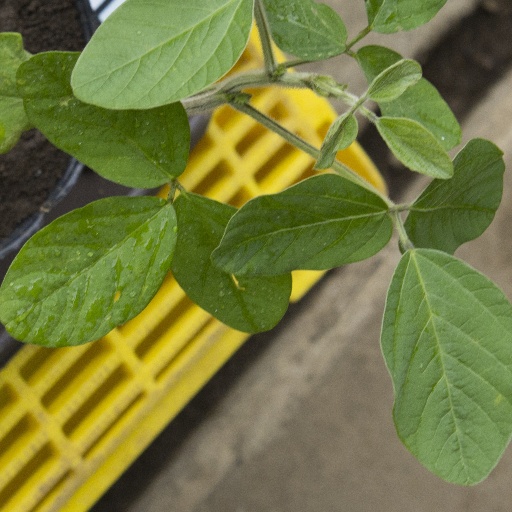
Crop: soybean